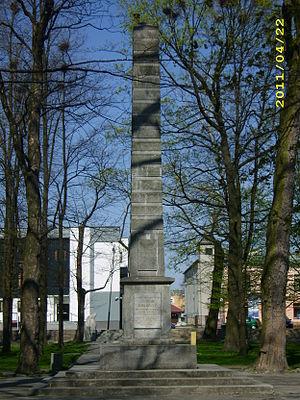
Janów Lubelski est une ville de la voïvodie de Lublin, dans le sud-est de la Pologne.